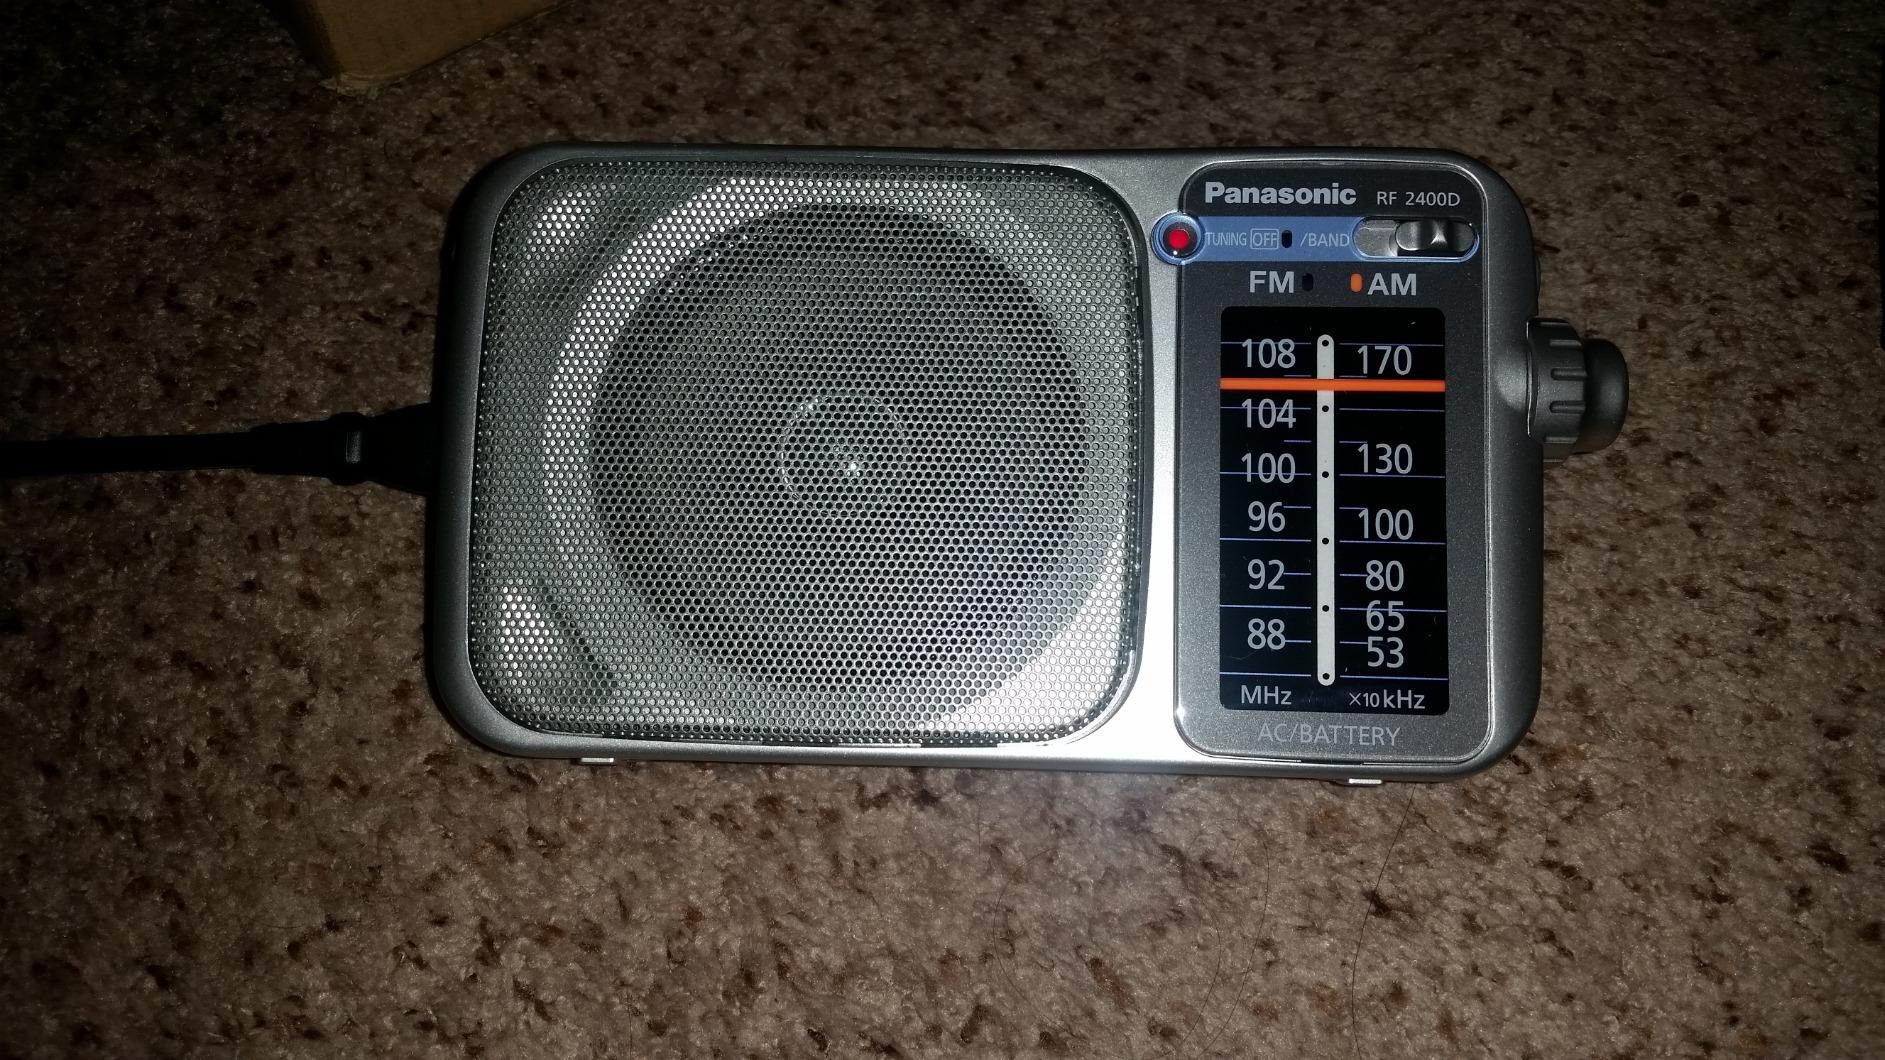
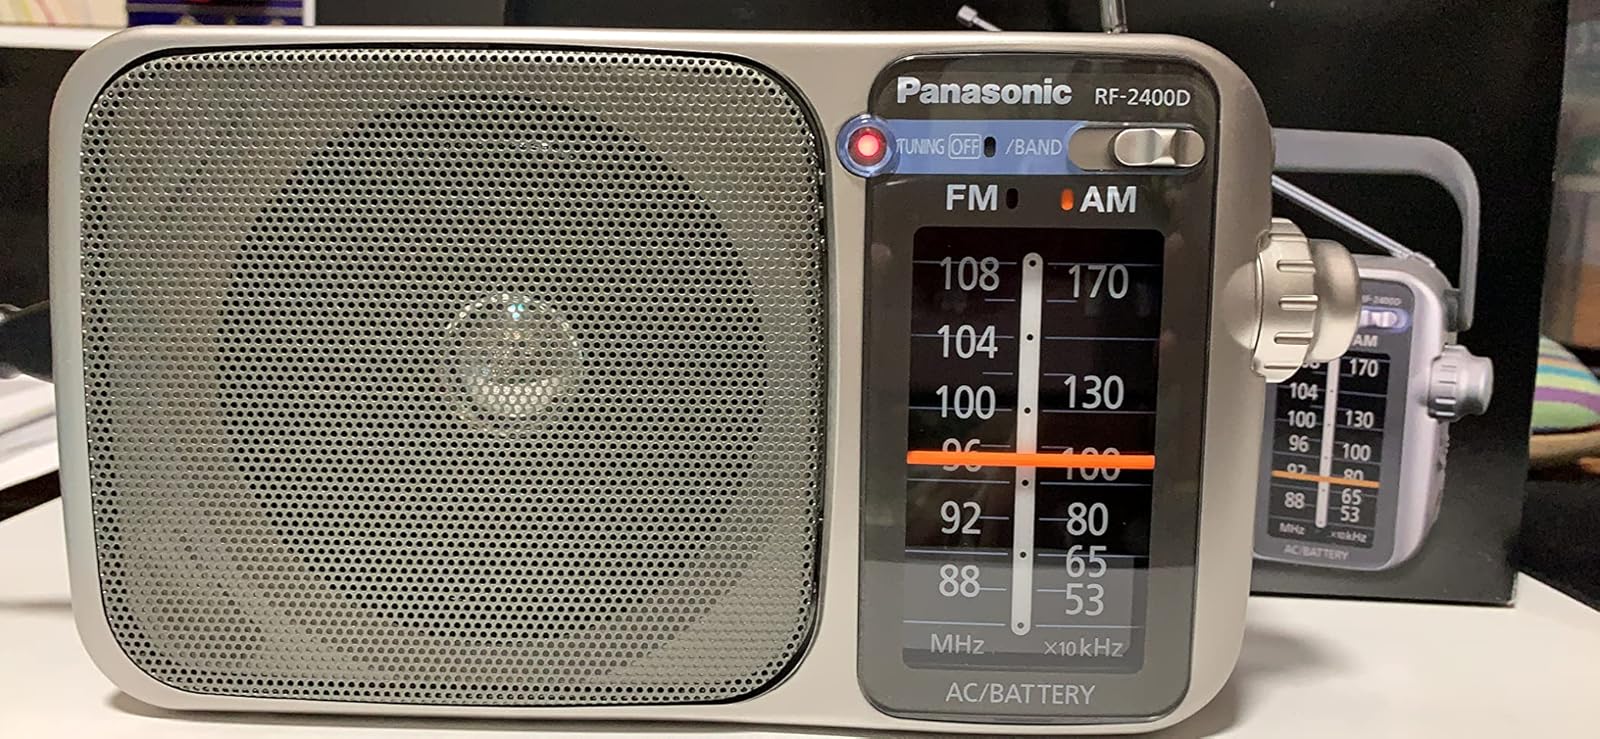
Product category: radio
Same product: yes